Hugh Henry

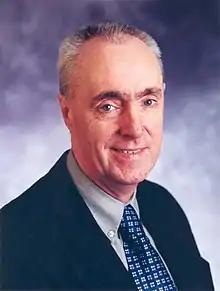
Official portrait, 2006

Hugh Henry (born 12 February 1952) is a former Scottish Labour Party politician. He was the Member of the Scottish Parliament (MSP) for Renfrewshire South, formerly Paisley South, from 1999 to 2016.